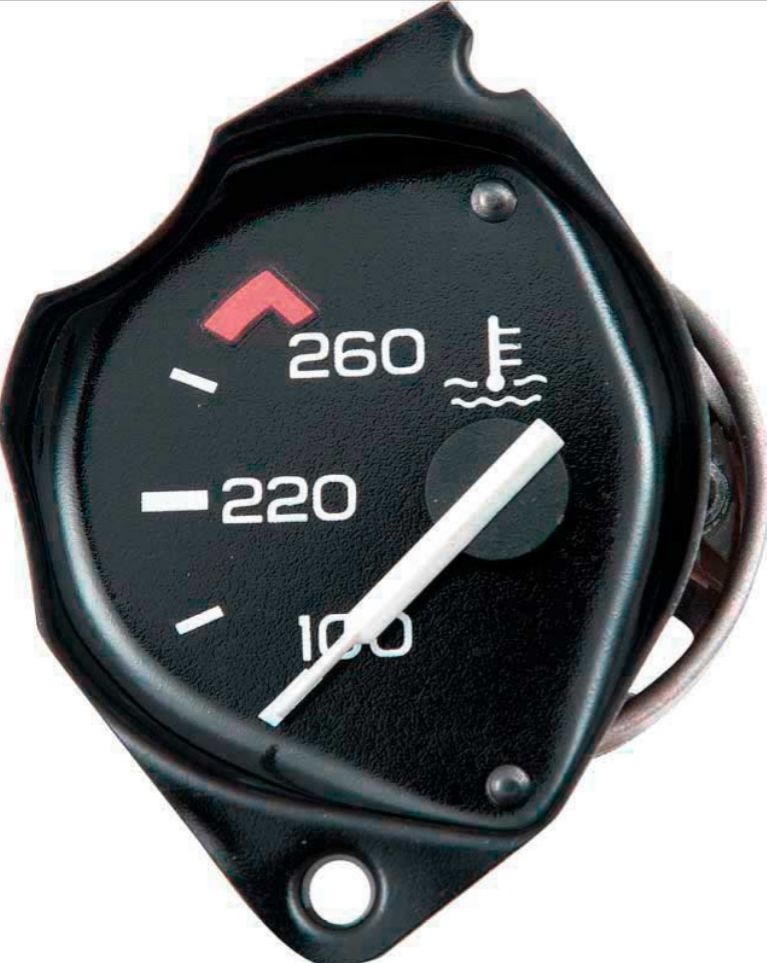
Temperature Gauge: 82-89 Camaro
New Camaro Dash Temperature gauge as shown.
Brand: pontiworld
Category: Vehicles & Parts > Vehicle Parts & Accessories > Motor Vehicle Parts > Motor Vehicle Frame & Body Parts > Quarter Panels